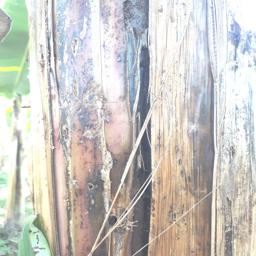
Label: PSEUDOSTEM WEEVIL